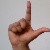
The image shows a hand gesture representing the letter 'L' in Indian Sign Language.